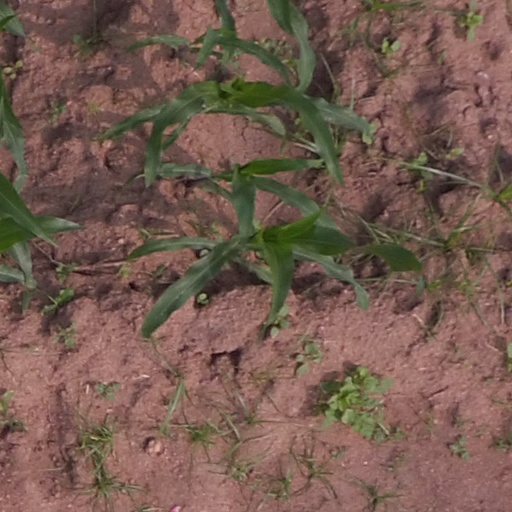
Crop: maize; corn